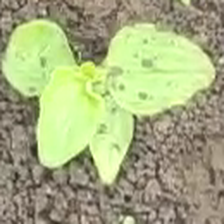
Weed species: Kena_(Commplina_benghalensio)